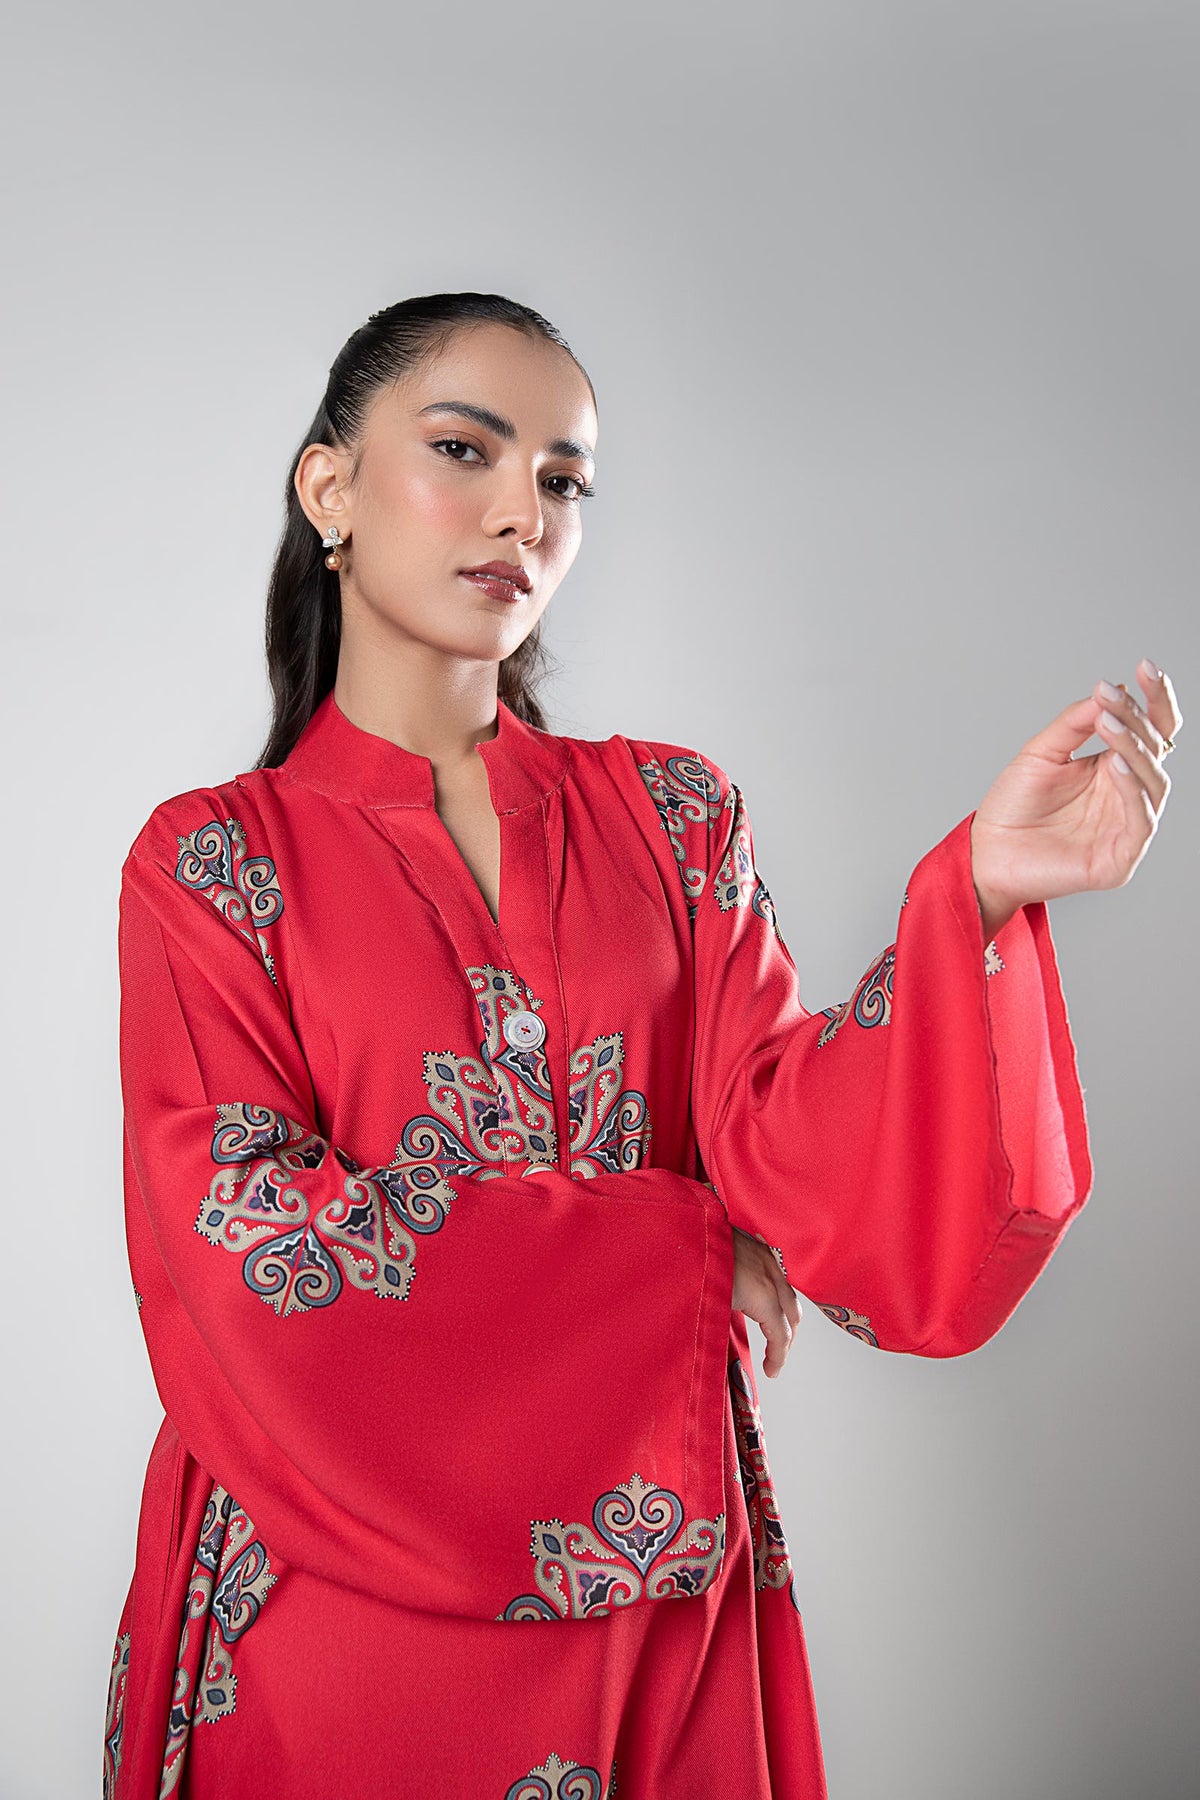
red kurta dress